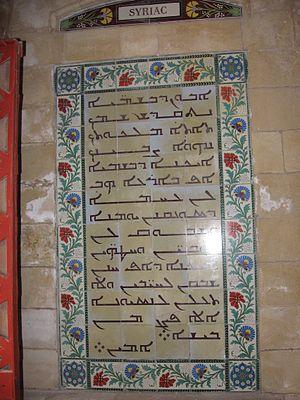
L’église du Pater Noster est un édifice religieux catholique sis sur le mont de l'Ascension, à Jérusalem-Est, en Terre sainte. Elle est aussi appelée Éléona. Cette église est construite sur le site où, d'après la tradition, Jésus enseigna à ses disciples le Notre Père. Cette tradition est confirmée par les Actes de Jean à Rome, écrits apocryphes du IIIᵉ siècle, et plus tard par Arculfe au VIIᵉ siècle.
Philoxène de Mabboug est un évêque syrien « monophysite » né vers le milieu du Vᵉ siècle à Tahal, ville épiscopale du Beit Garmaï, mort sans doute le 10 décembre 523 à Gangres en Paphlagonie.